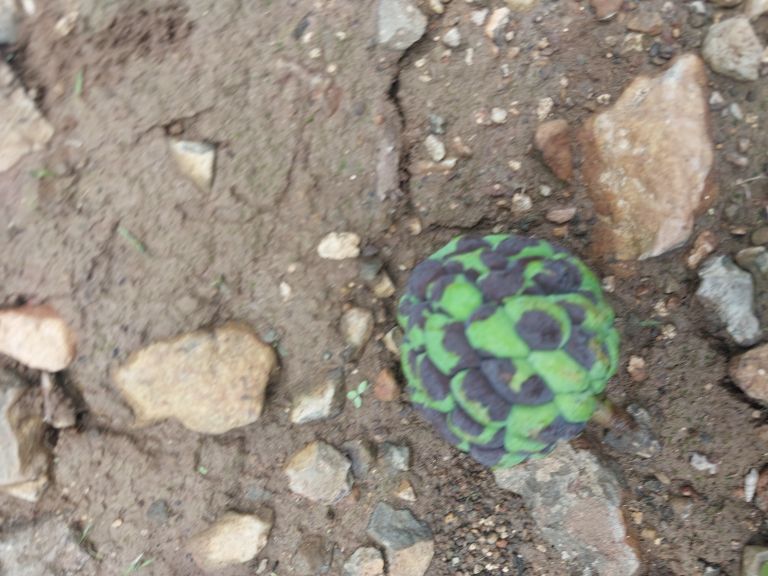
Disease label: Diplodia Rot